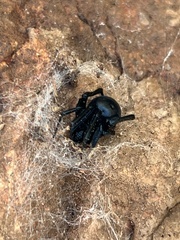
Species: Lactrodectus_hesperus